Benji Marshall

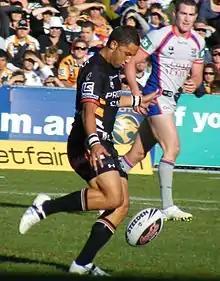
Marshall kicking the ball in a match against the Newcastle Knights.

In 2007, Marshall again made his comeback from injury against the Melbourne Storm in Round 1. Marshall had to adapt to changes within the team such as the departure of halfback, Scott Prince, and the added responsibility of goal kicking while fullback, Brett Hodgson, was recovering from a knee injury. The Daily Telegraph later said, "Marshall had to become something else, he had to become an organiser, a dictator, a tactician. This never came naturally to him but he made himself into that type of player because he had to do it."